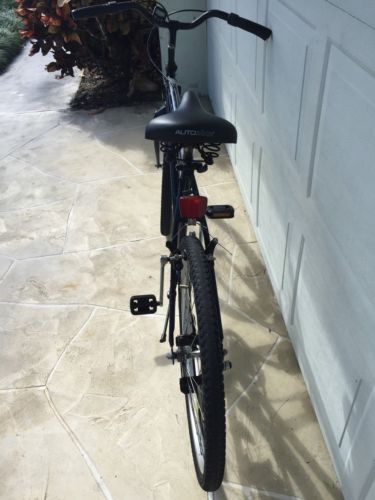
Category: bicycle